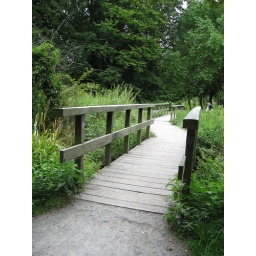
two wooden bridges over meandering river